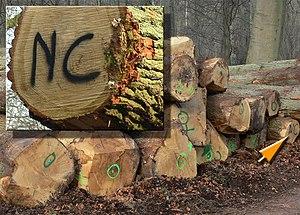
mention NC = ""Non cubé"" (Photo prise en forêt domaniale de Bonsecours dans le nord de la France)"